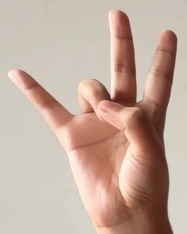
ASL sign: 7